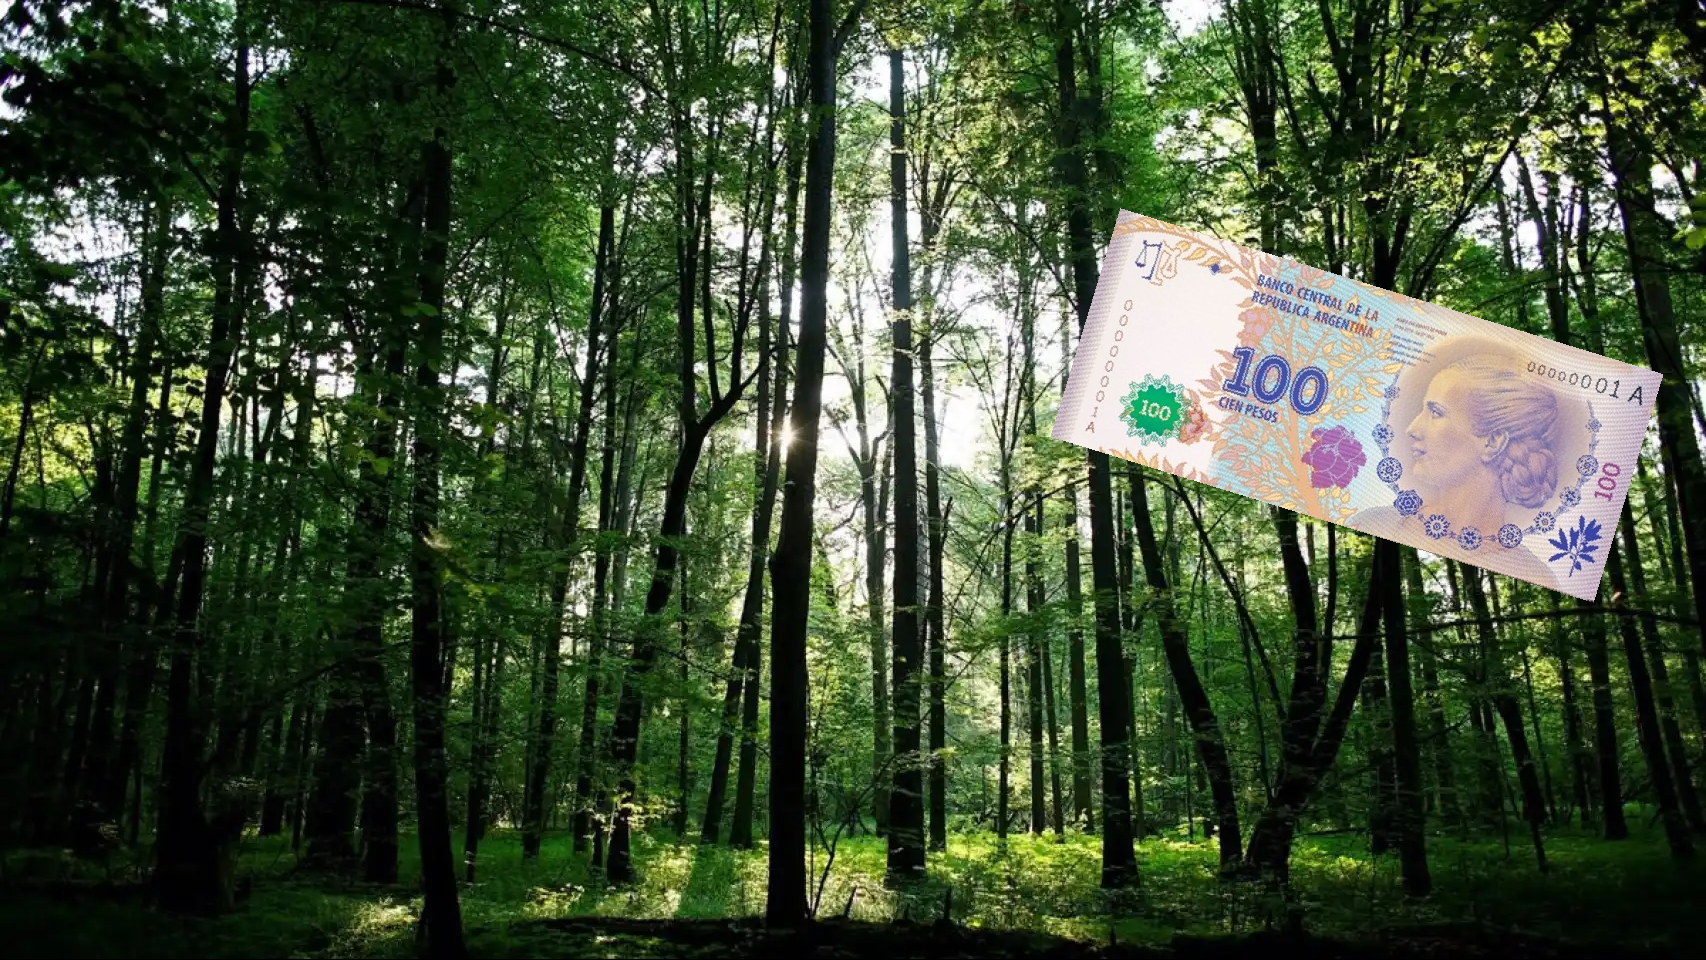
Denominación: 100